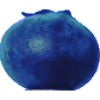
Label: Huckleberry 1